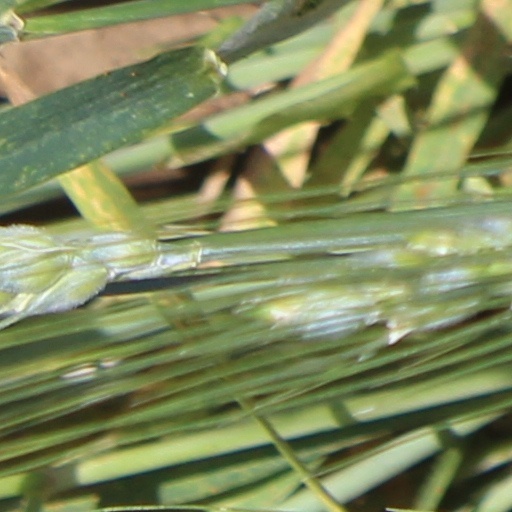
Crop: wheat